Condé-lès-Herpy

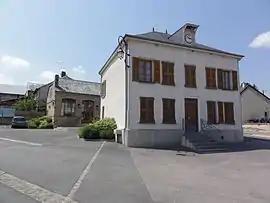
Town hall

Condé-lès-Herpy is a commune in the Ardennes department in northern France.